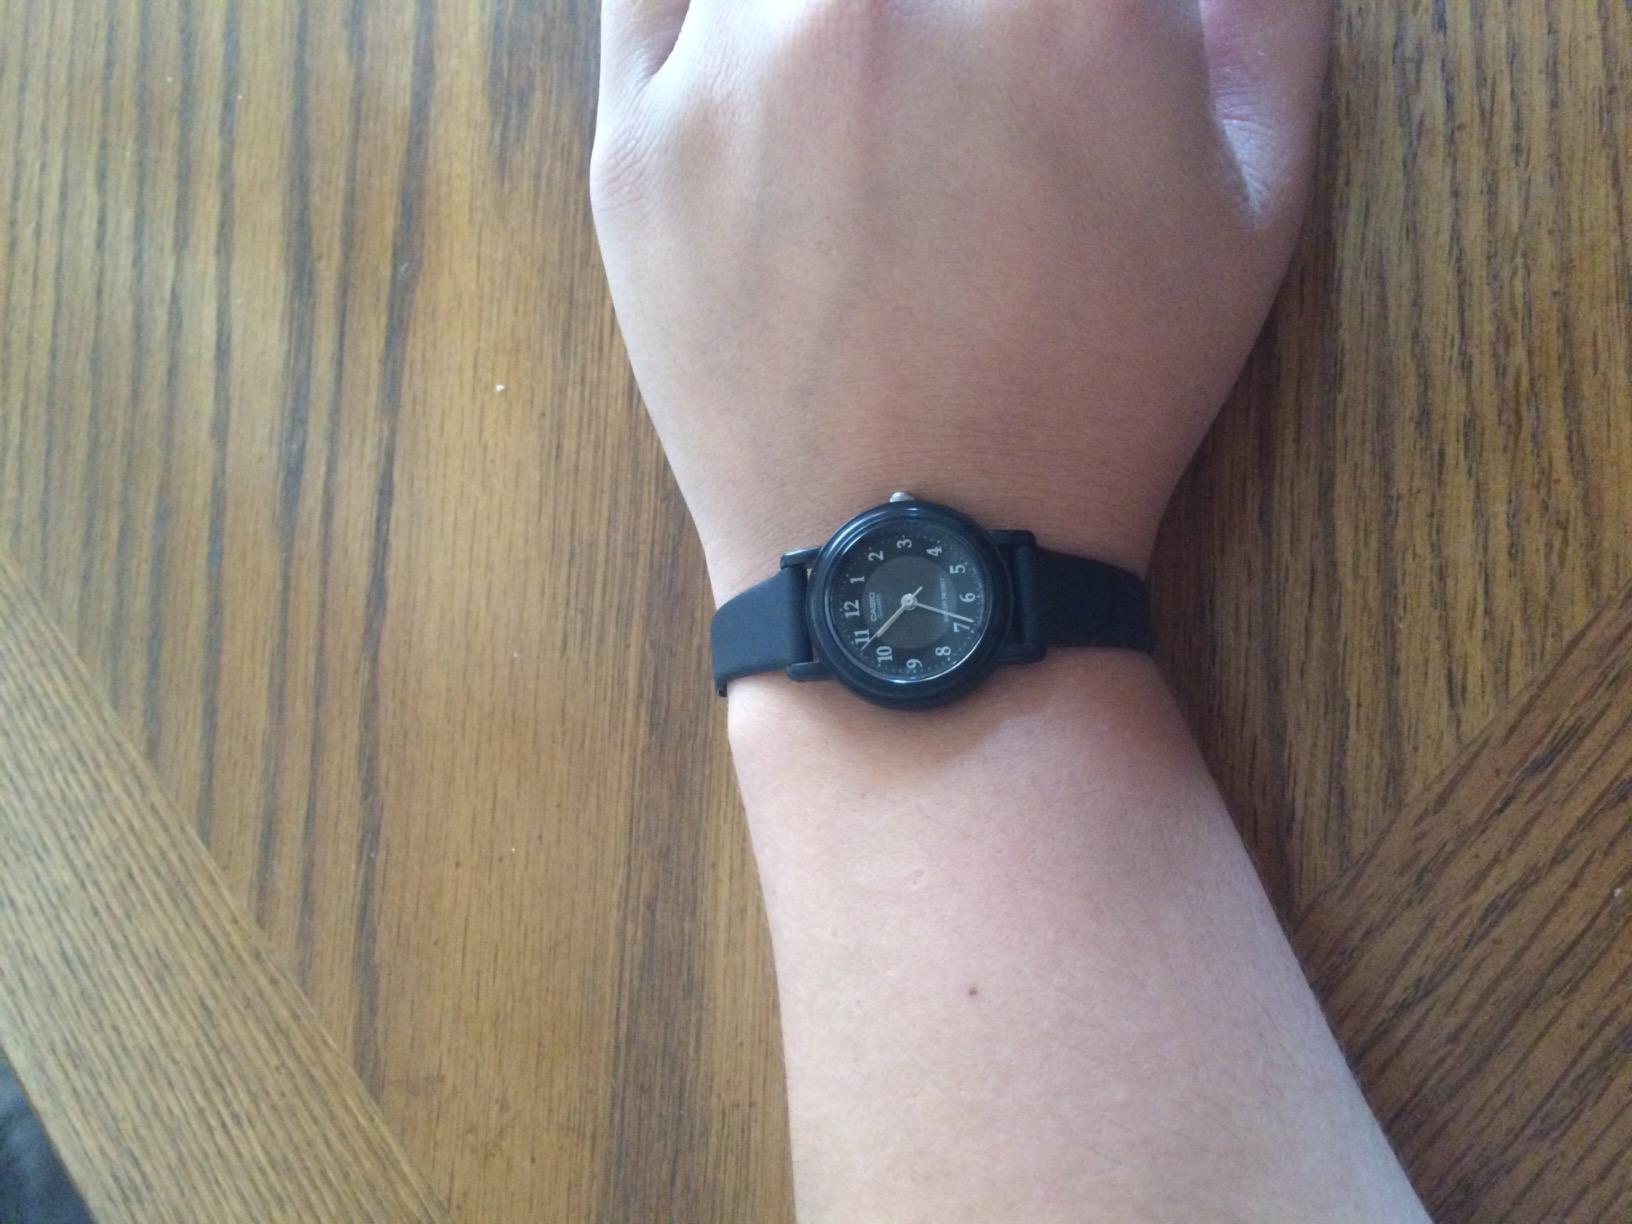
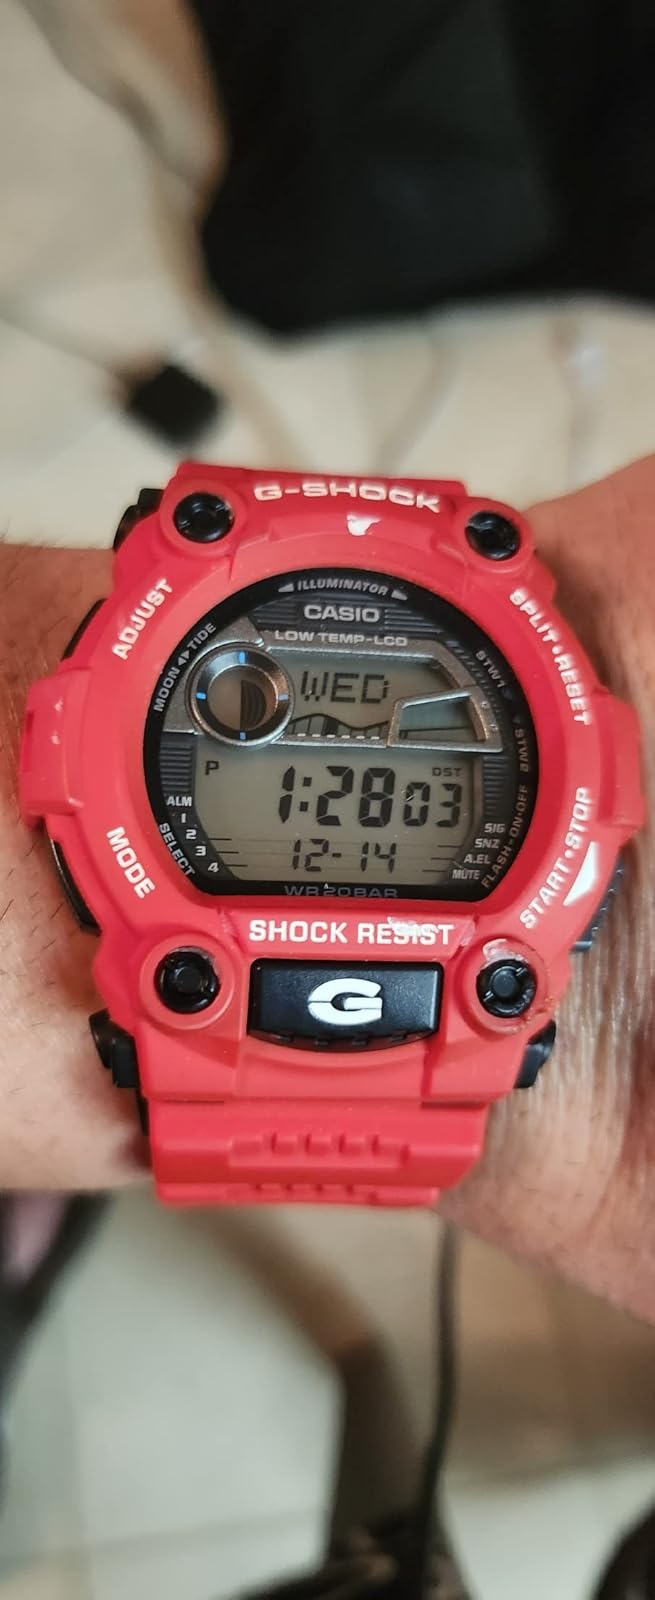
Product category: accessories_watch
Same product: no